Higashi-Fukuma Station

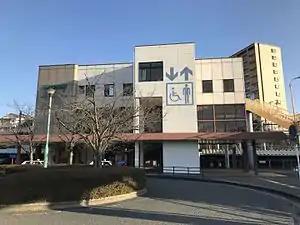
Higashi-Fukuma Station in 2017

is a passenger railway station located in the city of Fukutsu, Fukuoka Prefecture, Japan. It is operated by JR Kyushu.